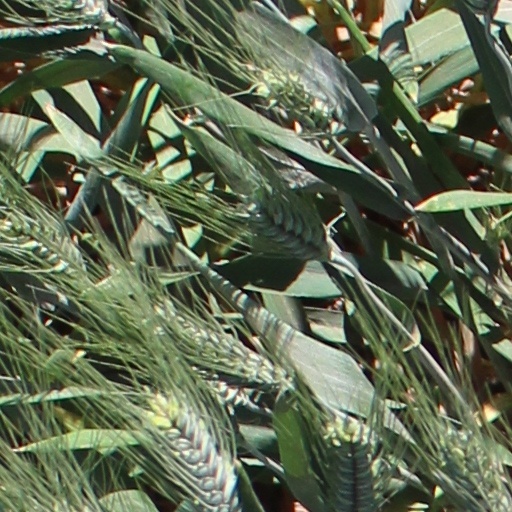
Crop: wheat